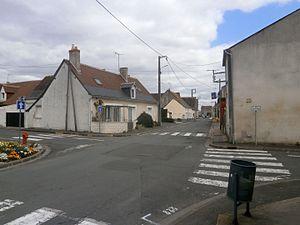
Le Grand Village
La Ville-aux-Dames est une commune française du département d'Indre-et-Loire en région Centre-Val de Loire. Peuplée par 5 175 habitants en 2017 et située entre la Loire et le Cher, La Ville-aux-Dames appartient aujourd'hui à l'agglomération tourangelle.